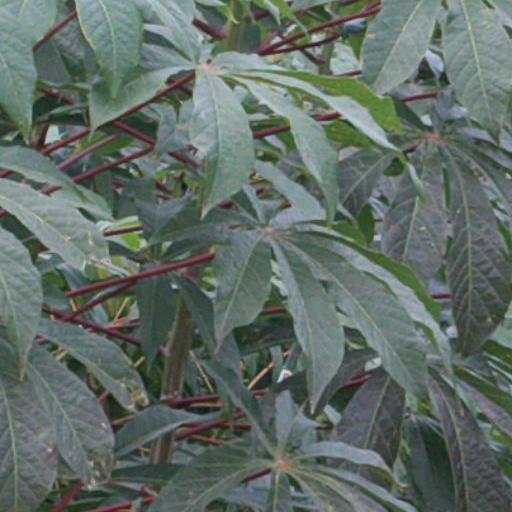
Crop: cassava